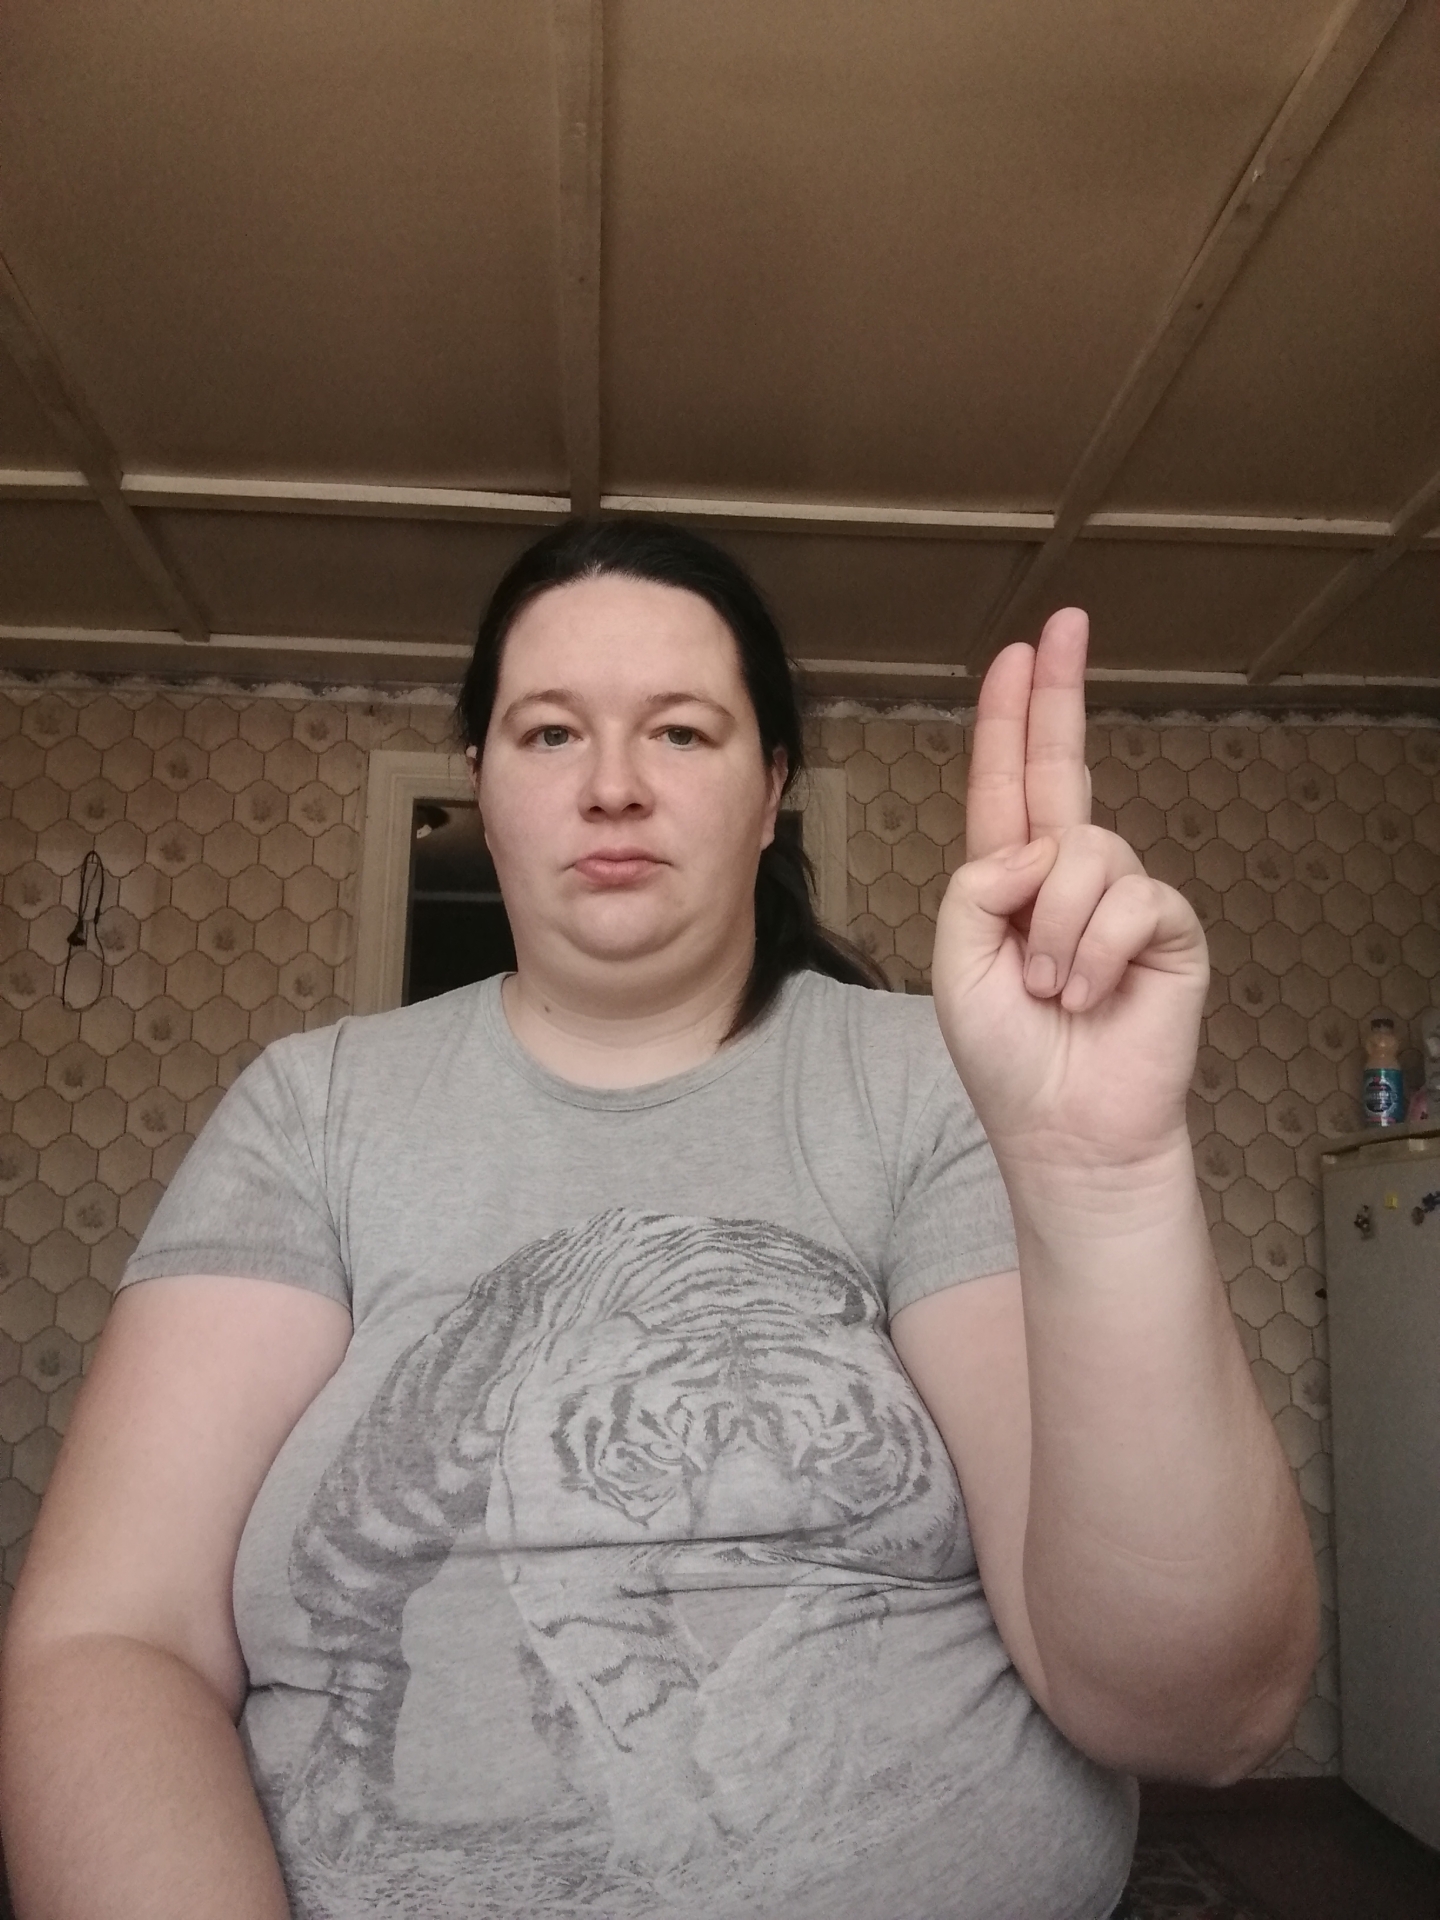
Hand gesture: two_up